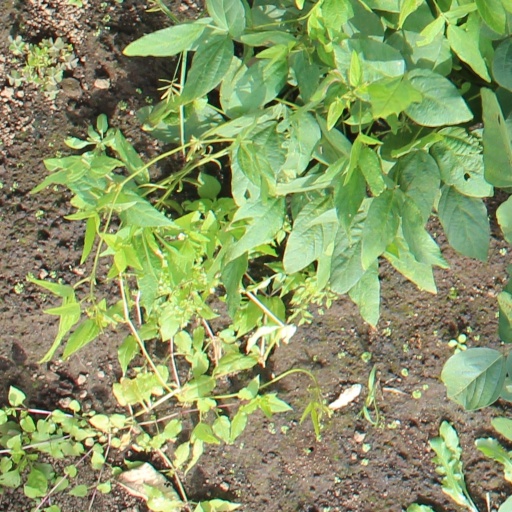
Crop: soybean